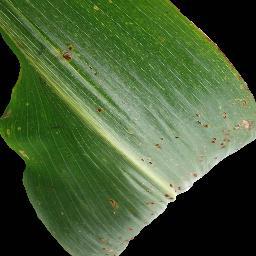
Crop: corn
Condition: (maize)_common_rust